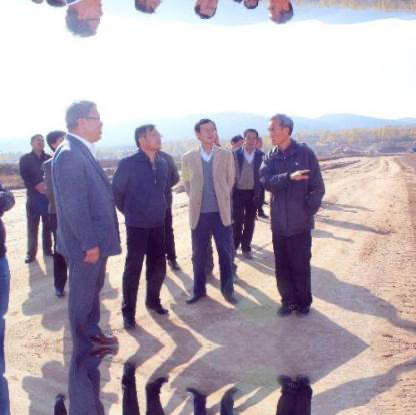
Objects in the image:
label: head
label: head
label: head
label: head
label: head
label: head
label: head
label: head
label: head
label: head
label: head
label: head
label: head
label: head
label: head
label: head